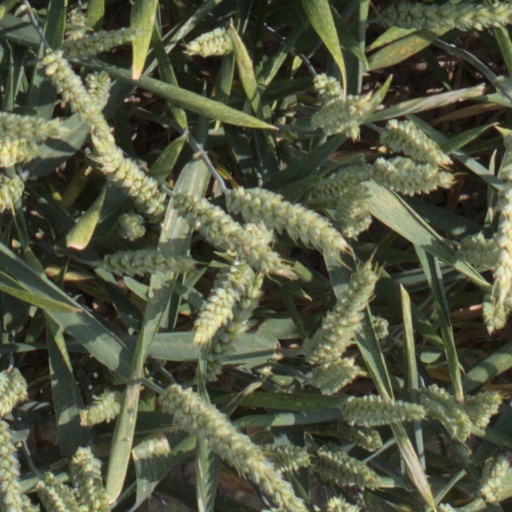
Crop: wheat